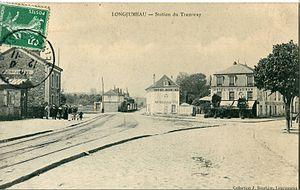
Longjumeau est une commune française située à dix-neuf kilomètres au sud-ouest de Paris dans le département de l’Essonne, en région Île-de-France. Elle est le chef-lieu du canton de Longjumeau et le siège du doyenné de Longjumeau.
L'Arpajonnais était un chemin de fer secondaire sur route reliant Paris à Arpajon, mis en service en 1893-1894 et supprimé en 1937. Il assurait par emprunt des voies des tramways urbains la desserte des halles de Paris.